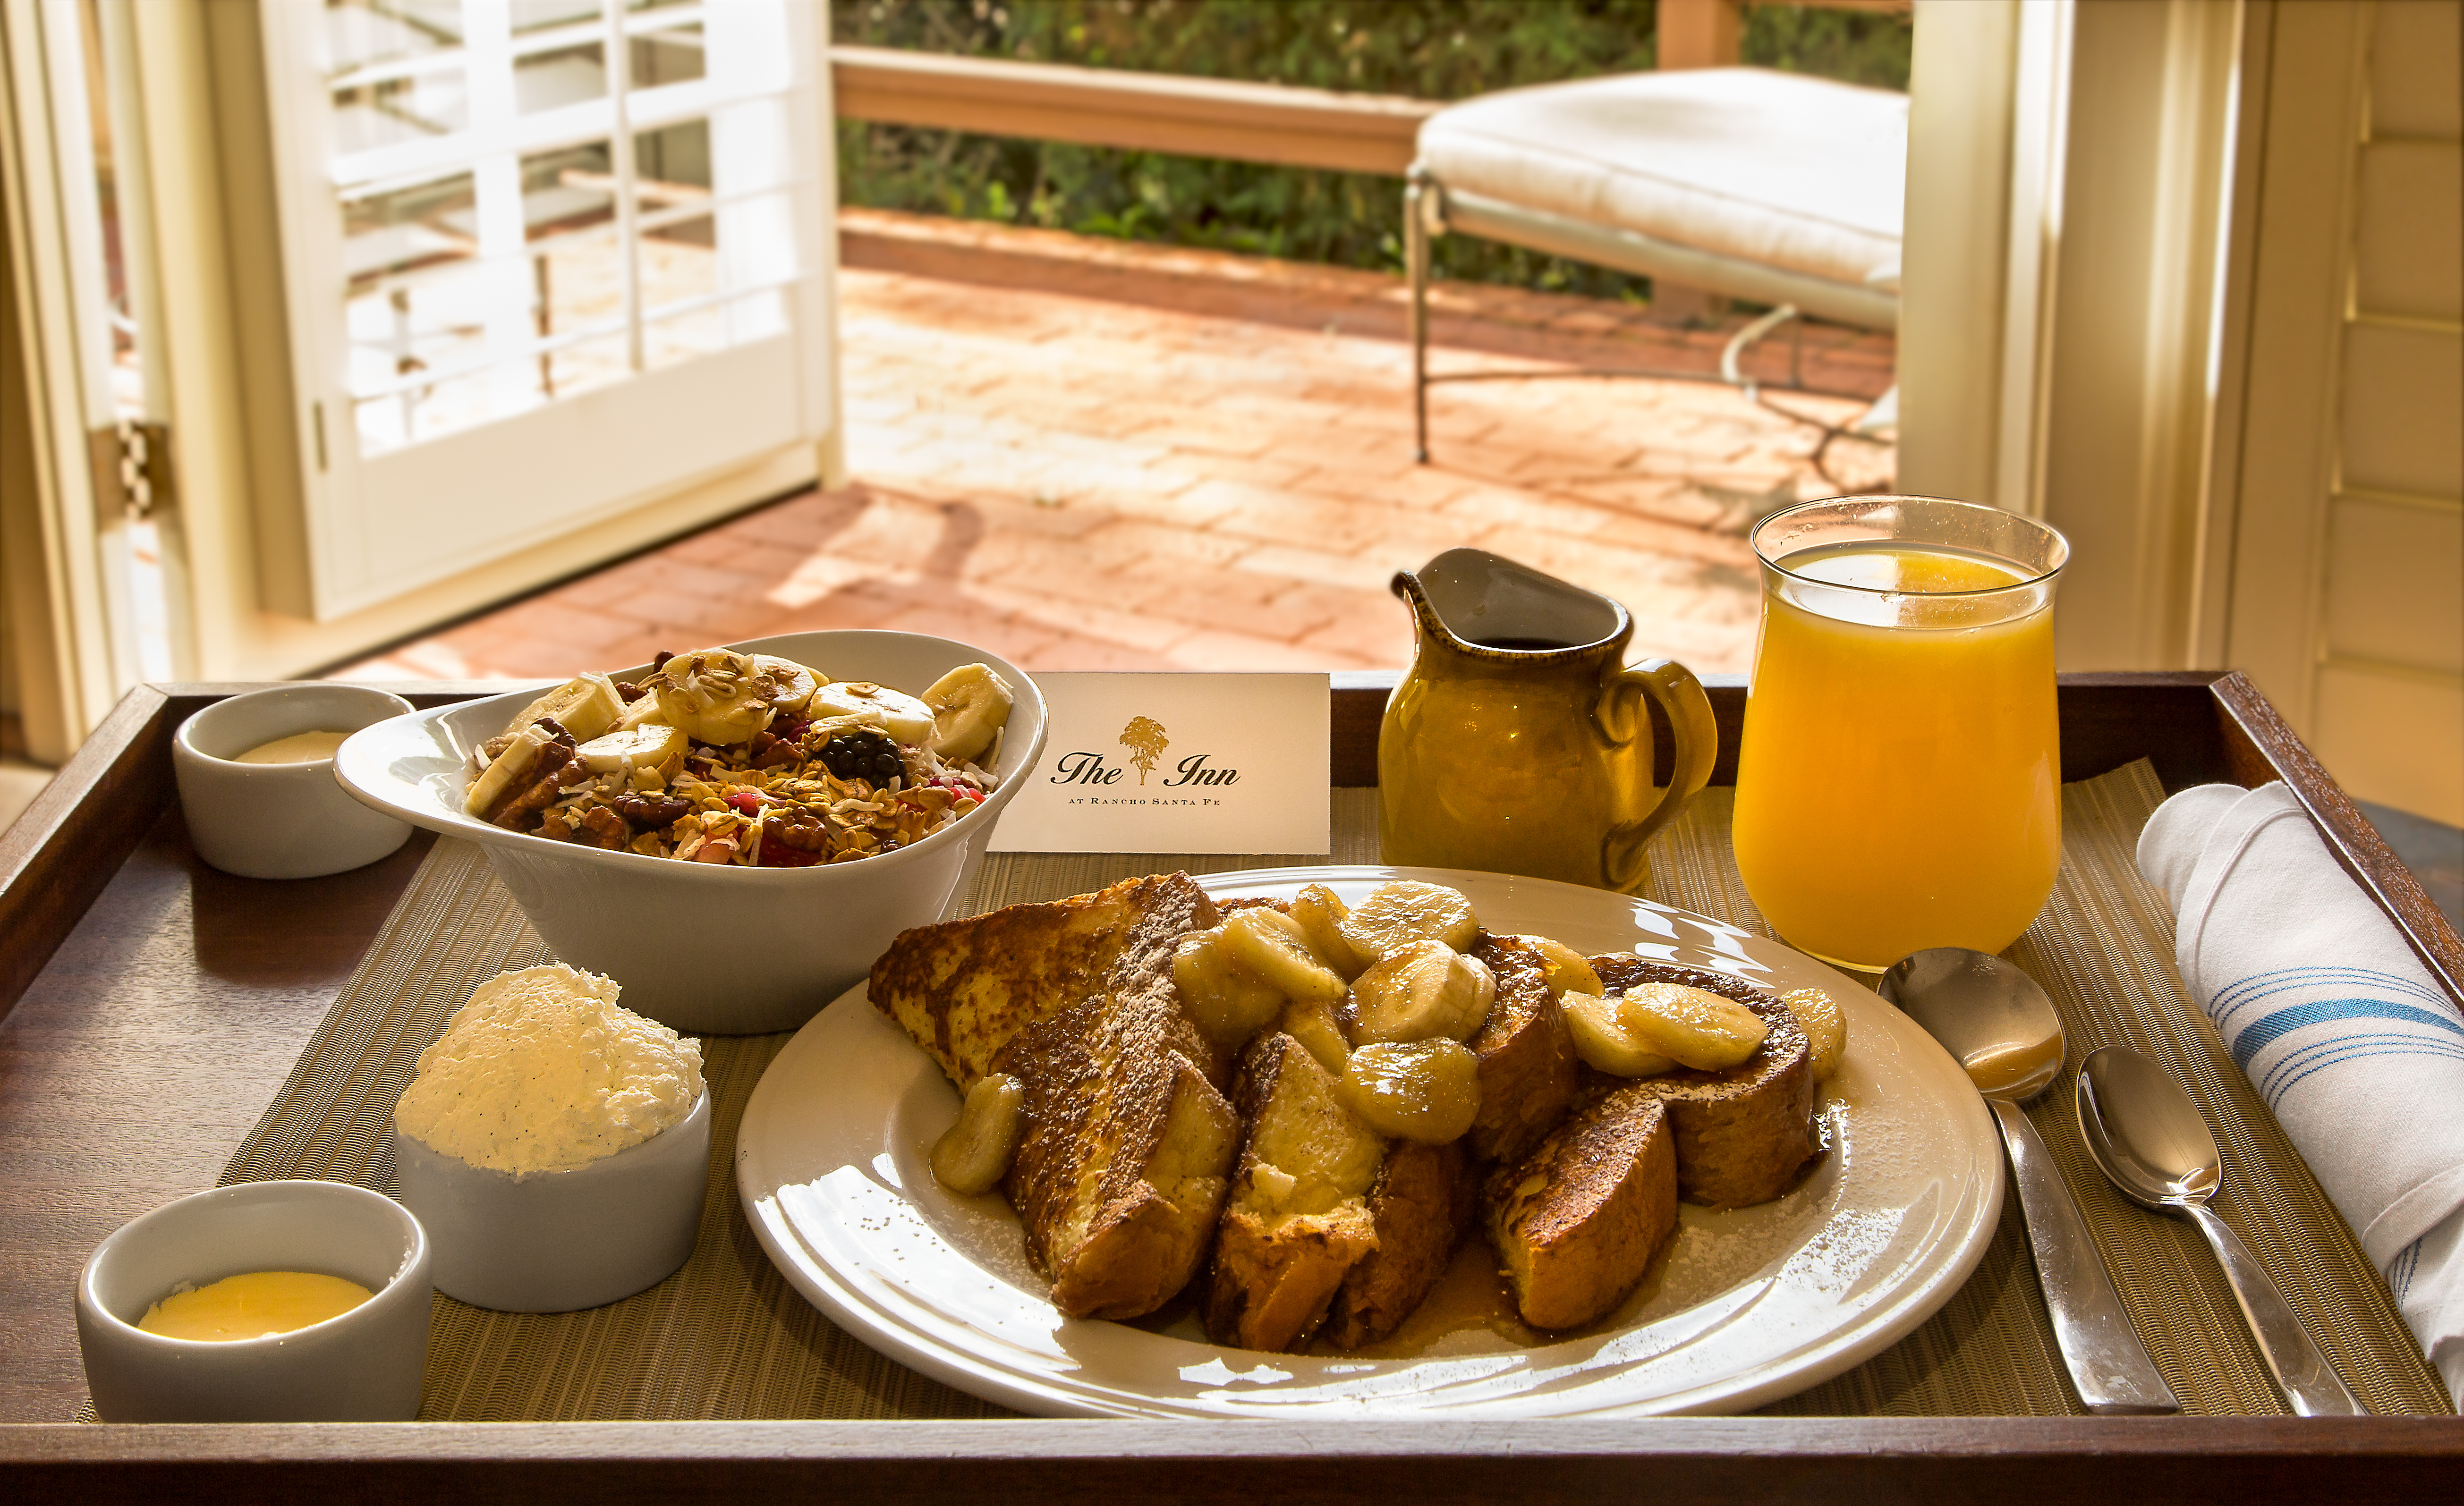
dish, meal, food, produce, breakfast, baking, lunch, tray, calories, thanksgiving, granola, dinner, orangejuice, treat, brunch, frenchtoast, roomservice, 552, 7116, innatranchosantafe, thanksgiving dinner